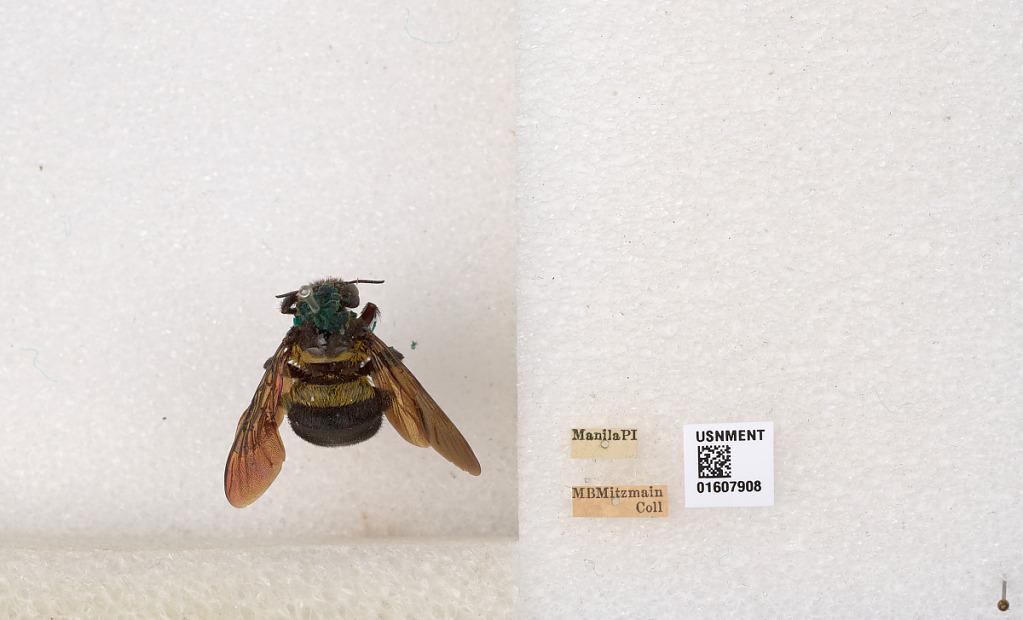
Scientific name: Xylocopa (Koptortosoma) chlorina (Cockerell)
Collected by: M. Mitzmain
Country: Philippines
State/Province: National Capital Region
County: Capital District
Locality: Manila
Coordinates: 14.5965, 120.98